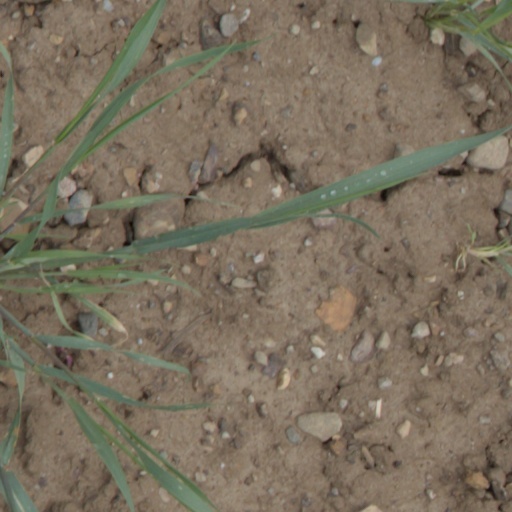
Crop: wheat